The Affair of the Poisons (film)

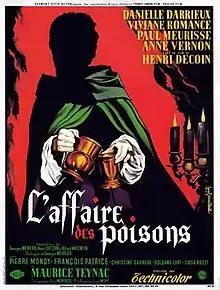

The Affair of the Poisons (French: L'affaire des poisons, Italian: Il processo dei veleni) is a 1955 French-Italian historical drama film directed by Henri Decoin and starring Danielle Darrieux, Viviane Romance and Paul Meurisse. The film is adapted from the 1907 play of the same title by Victorien Sardou. It was shot in Technicolor at the Boulogne Studios in Paris. The film's sets were designed by the art director Jean d'Eaubonne. The film is set against the backdrop of the real Affair of the Poisons in seventeenth century France, and demonstrates a darker tone than many more nostalgic depictions of the past.